Mountain View Farm (Clifford, Virginia)

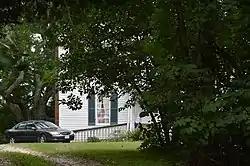
Farmhouse, seen through the trees

Mountain View Farm, also known as Spencer Plantation and Mountain View Farm at Rebec Vineyards, is a historic home and farm located near Clifford, Amherst County, Virginia. The property includes an 18th-century mansion, built about 1777, a 19th-century cottage and five other supporting buildings. The main house is a standard timber frame, two-story, three-bay, I-house with a rear ell addition. It is sheathed in weatherboard with end chimneys. It was moved to its present site in 1831. The cottage is a one-room building with a lean-to shed addition. It was originally used as a doctor's office by Dr. Paul Carrington Cabell, and probably dates to the 1830s or 40s. Also on the property are the contributing well house, a playhouse (originally a chicken coop), a smokehouse, an ice house, carriage house, and a chicken coop. The property has been home to Rebec Vineyards since 1987.